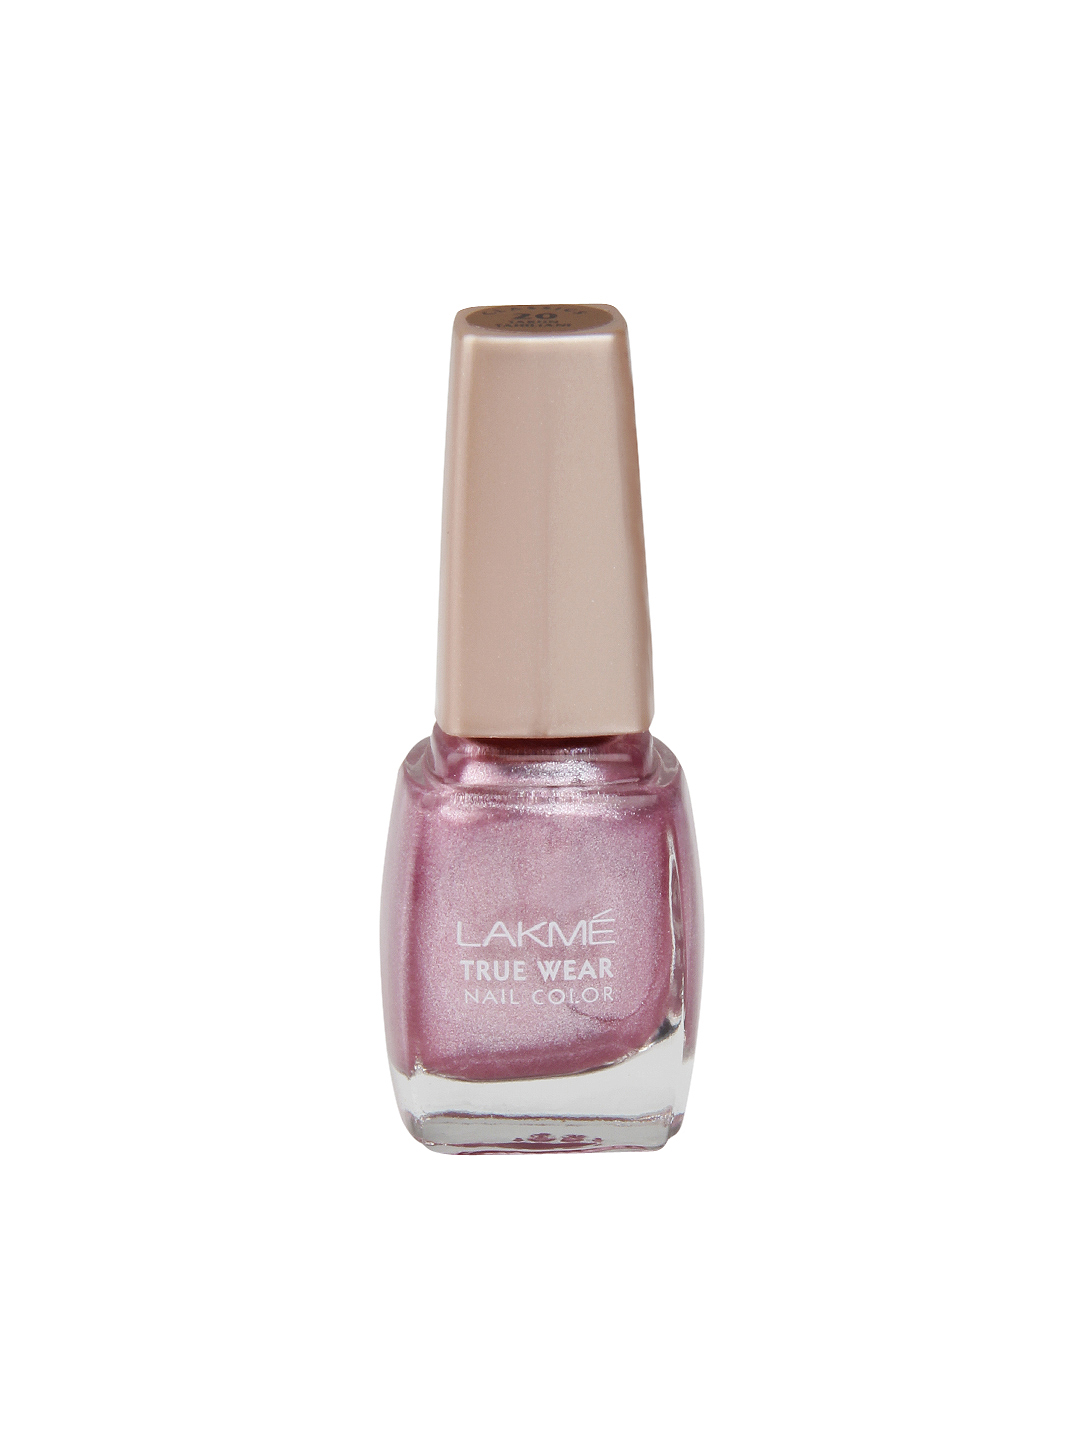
Lakme True Wear Classics Tarun Tahiliani Nail Color 20
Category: Personal Care / Nails / Nail Polish
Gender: Women
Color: Mauve
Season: Spring 2017
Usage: Casual